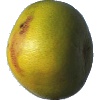
Label: Pomelo Sweetie 1